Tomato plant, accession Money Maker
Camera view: vertical (180 deg); turntable rotation: 300 degrees
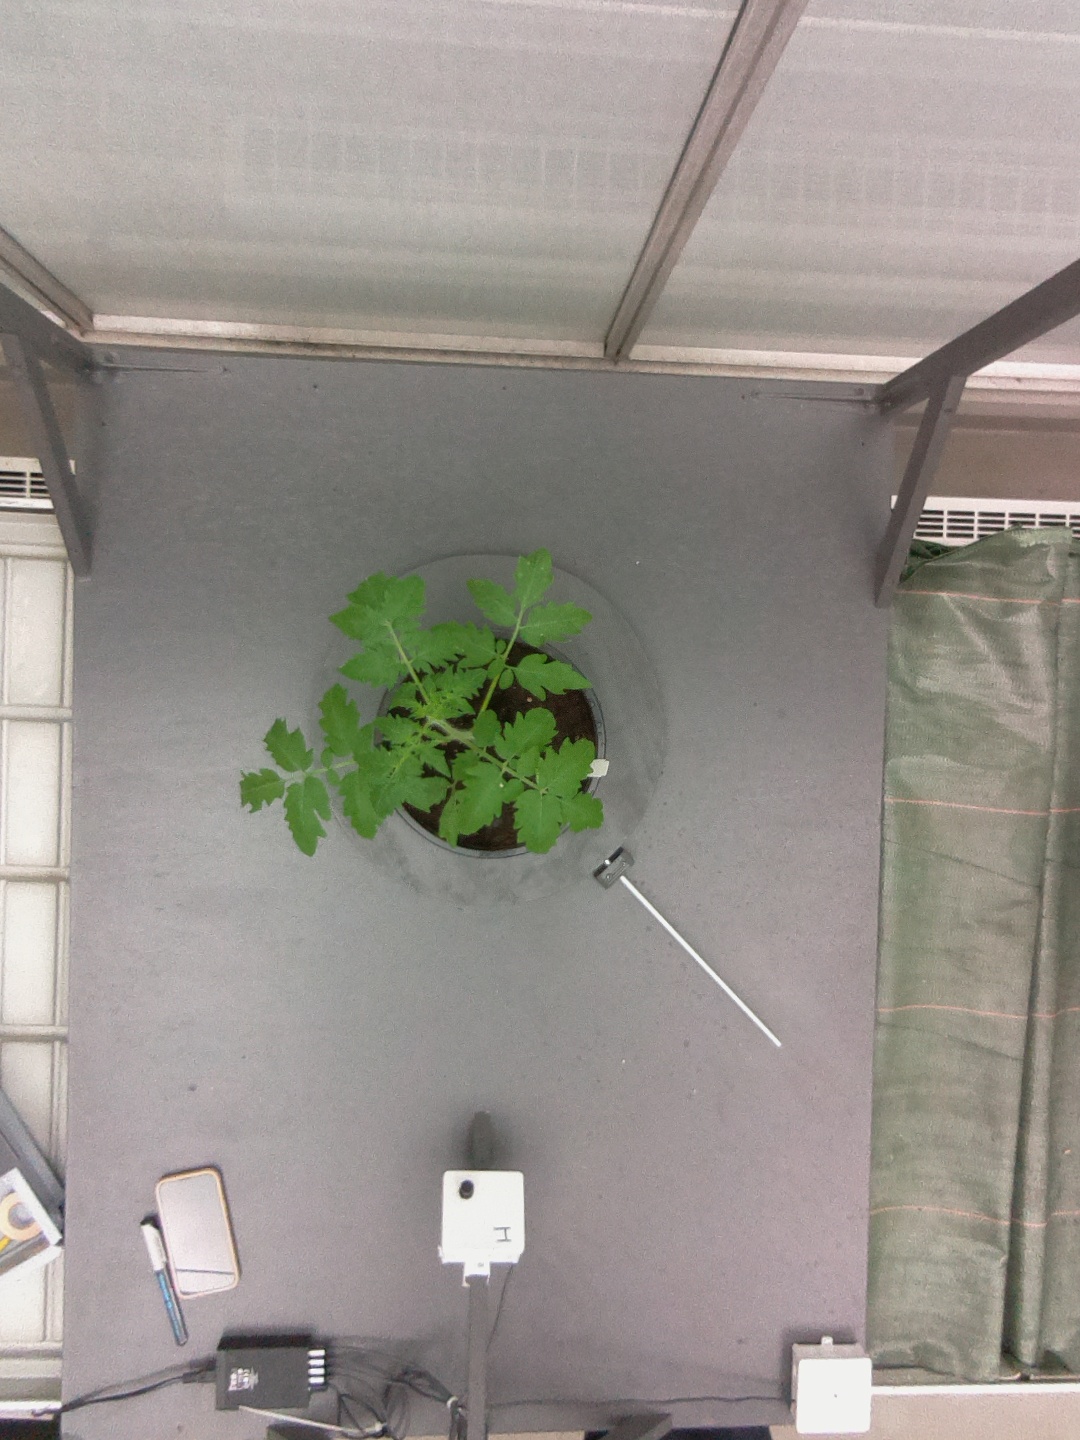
BBCH growth stage 13: 6 of true leaves visible